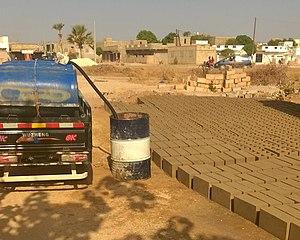
Pour les besoins en eau et le bon fonctionnement des chantiers sans arrêt, ces types de motos transportent et vendent de l'eau dans les différents zone en construction. 中文: 这些类型的摩托车在正在建设的各个地区运输和销售水，以满足水的需要和建筑场地的平稳运行。 Español: Para las necesidades de agua y el buen funcionamiento de las obras, estos tipos de motocicletas transportan y venden agua en las diferentes zonas en construcción.